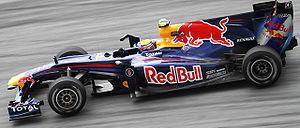
Red Bull GmbH est une société autrichienne qui commercialise les boissons énergisantes, commercialisant notamment la boisson énergisante Red Bull. Fondée en 1984 par Dietrich Mateschitz et Chaleo Yoovidhya, son siège social se situe à Fuschl am See, dans le land de Salzbourg en Autriche.
Mark Alan Webber, né le 27 août 1976 à Queanbeyan en Australie, est un pilote automobile australien qui a disputé le championnat du monde de Formule 1 de 2002 à 2013, totalisant neuf victoires avec Red Bull, terminant à trois reprises troisième du championnat et contribuant sur la même période à l'obtention de quatre titres constructeurs de son écurie. Il se consacre ensuite à l'endurance avec Porsche de 2014 à 2016 et est sacré champion du monde en 2015.